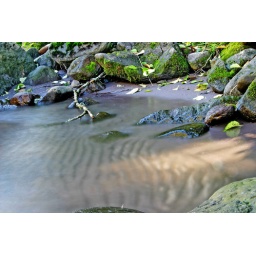
Ripples of sand under the moving water of the Sandy river.